Drag Race Thailand

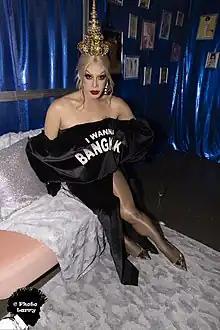
Pangina Heals

The competition series is co-hosted and judged by Thai drag queens, Art Arya and Pangina Heals. After its four-year hiatus, it was confirmed that Pangina Heals would come as host for season three, with Arya returning also as a permanent judge. On October 8, 2024, Pangina Heals announced that Gus Setthachai, Metinee Kingpayome, and Niti Chaichitathorn would be joining the judging panel.